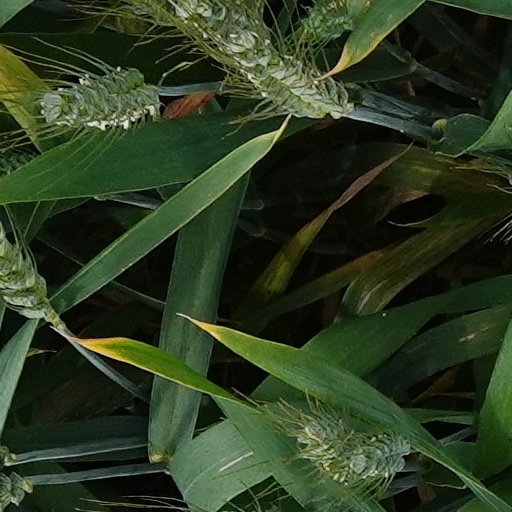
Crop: wheat